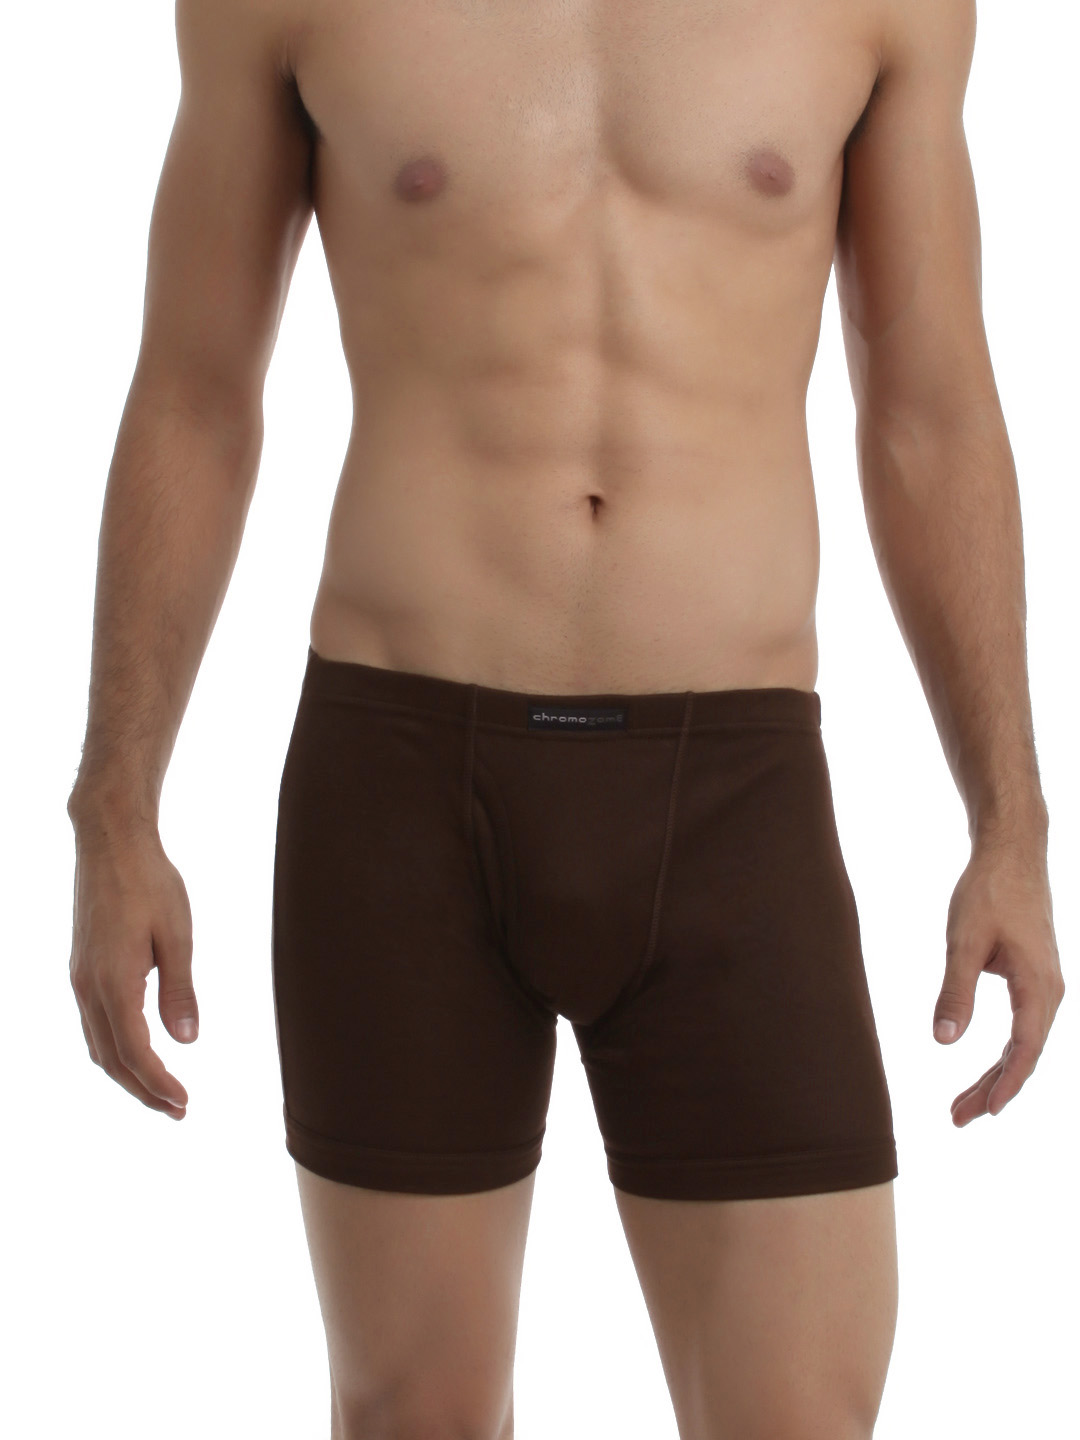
Chromozome Men Brown Trunks
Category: Apparel / Innerwear / Trunk
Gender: Men
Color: Brown
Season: Summer 2016
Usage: Casual